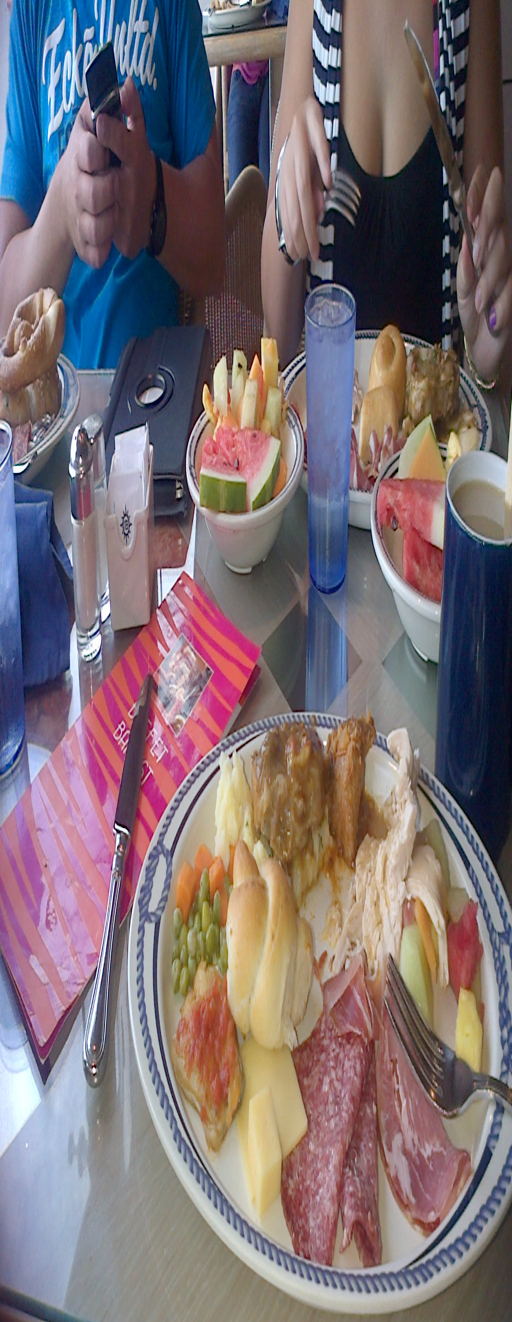
plate of food on a cruise ship